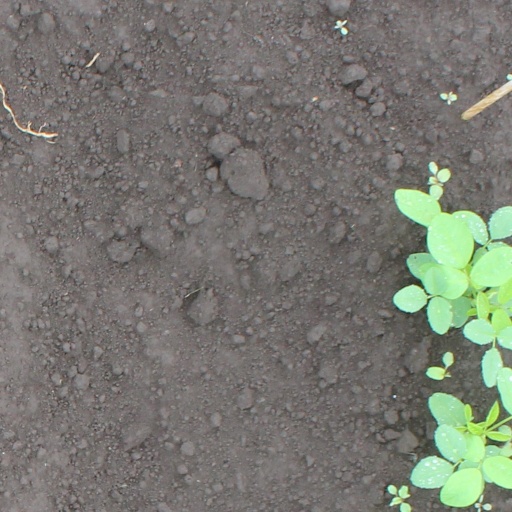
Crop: soybean